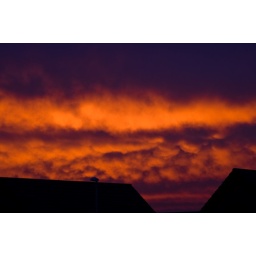
Beautiful &amp;quot;burning skies&amp;quot; sunrise taken from my bedroom window in Kintore, Aberdeenshire.